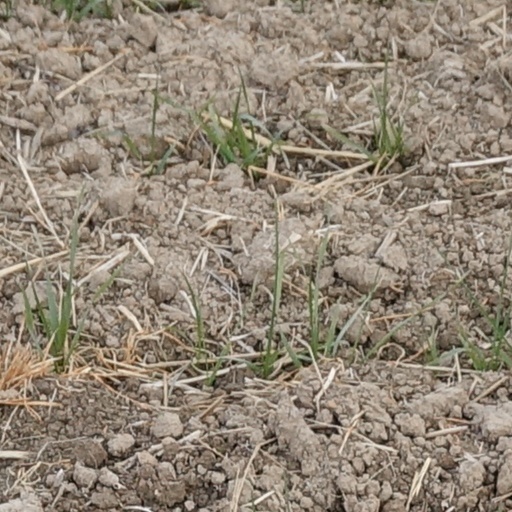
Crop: wheat